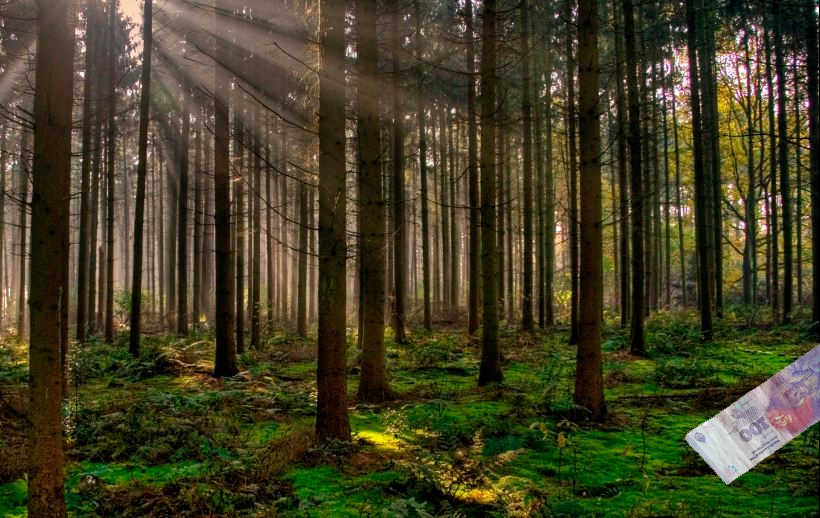
Denominación: 100